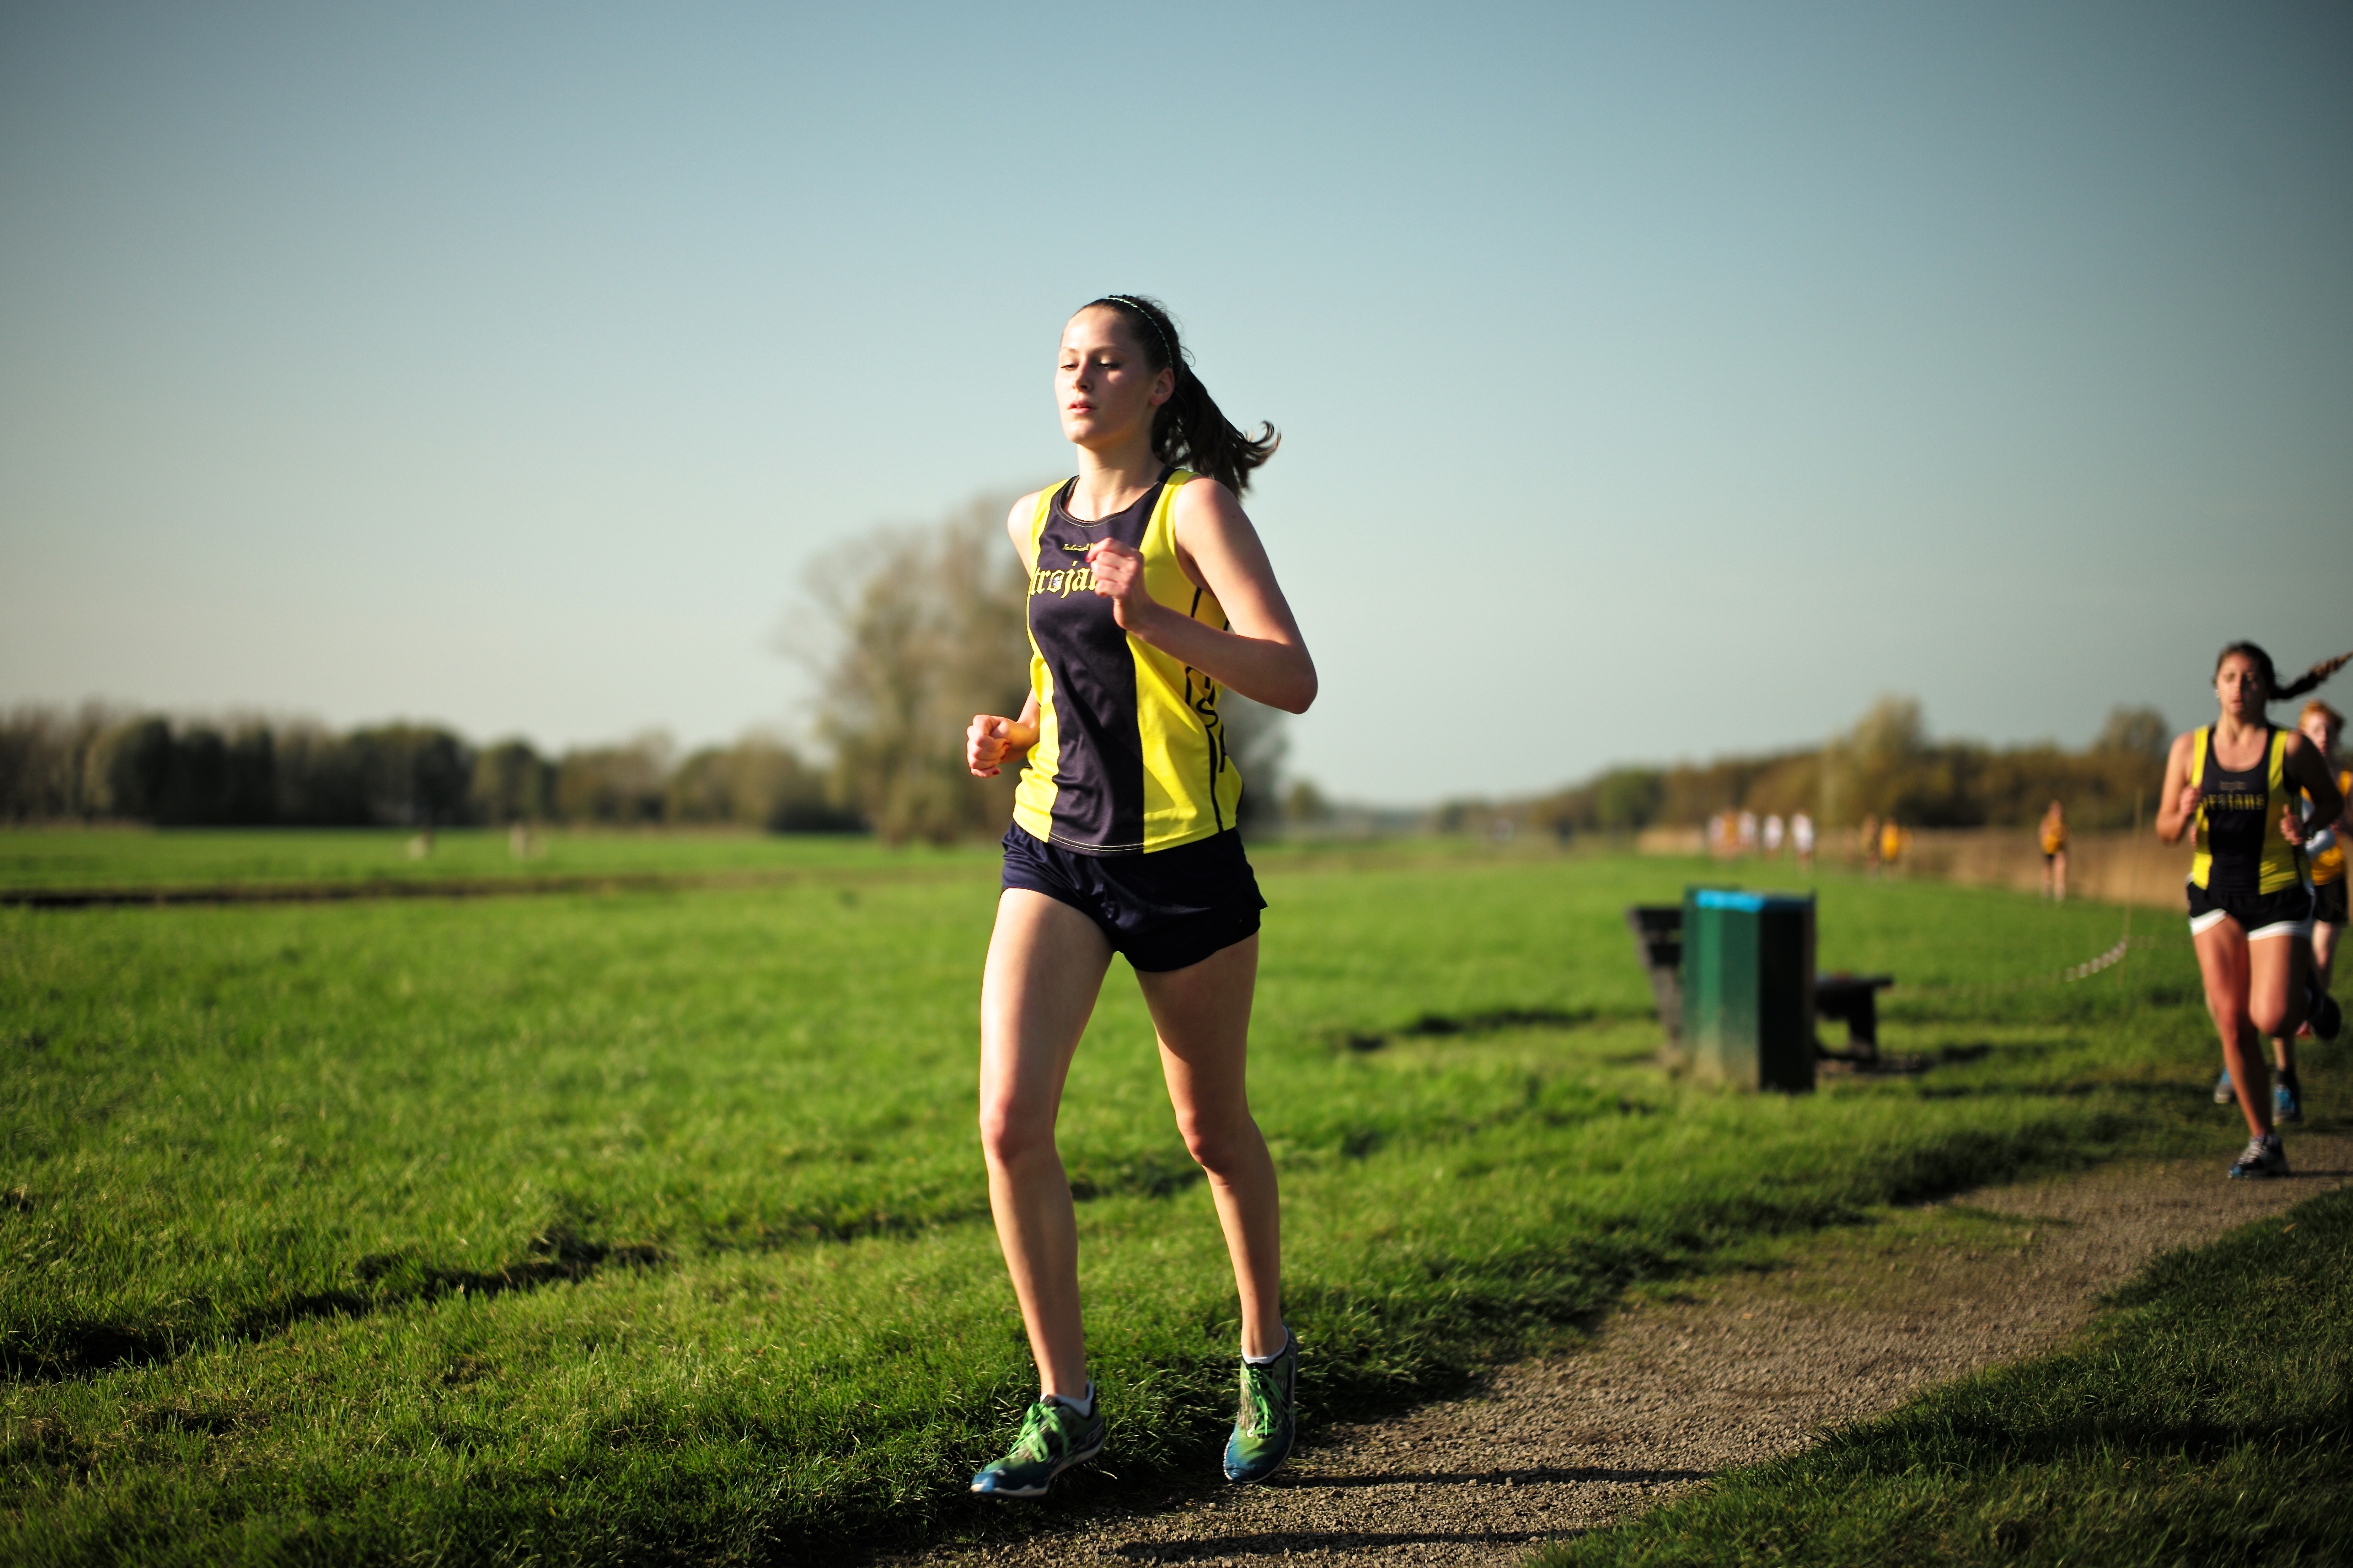
person, girl, sport, lake, boy, running, run, recreation, europe, high, jogging, runner, ash, crosscountry, race, competition, holland, netherlands, m, sports, school, runners, endurance, junior, leica, 240, varsity, athletics, meet, xc, valkenburg, physical exercise, outdoor recreation, human action, endurance sports, ultramarathon, duathlon, cross country running